71st Airmobile Brigade (Greece)

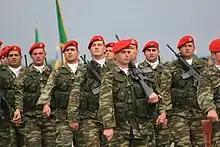
Soldiers of the 71st Airmobile Brigade of the Hellenic Army (2007)

The 71st Airmobile Brigade "Pontus" is an airmobile infantry brigade of the Hellenic Army. The brigade was established after the reorganization of the 71st Infantry Brigade to an air assault formation. Members of the Brigade wear the red beret.